Demarest House (River Edge, New Jersey)

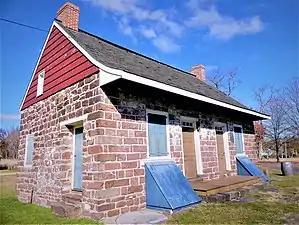
Demarest House Museum in 2020

The Demarest House, now known as the Demarest House Museum, is located at New Bridge Landing in the borough of River Edge in Bergen County, New Jersey, United States. It was documented as the Samuel des Marest House by the Historic American Buildings Survey (HABS) in 1936. The house was originally thought to have been built by David des Marest (Demarest) for his son Samuel around 1679. The historic stone house was added to the National Register of Historic Places on January 10, 1983, for its significance in architecture. It was listed as part of the Early Stone Houses of Bergen County Multiple Property Submission (MPS).